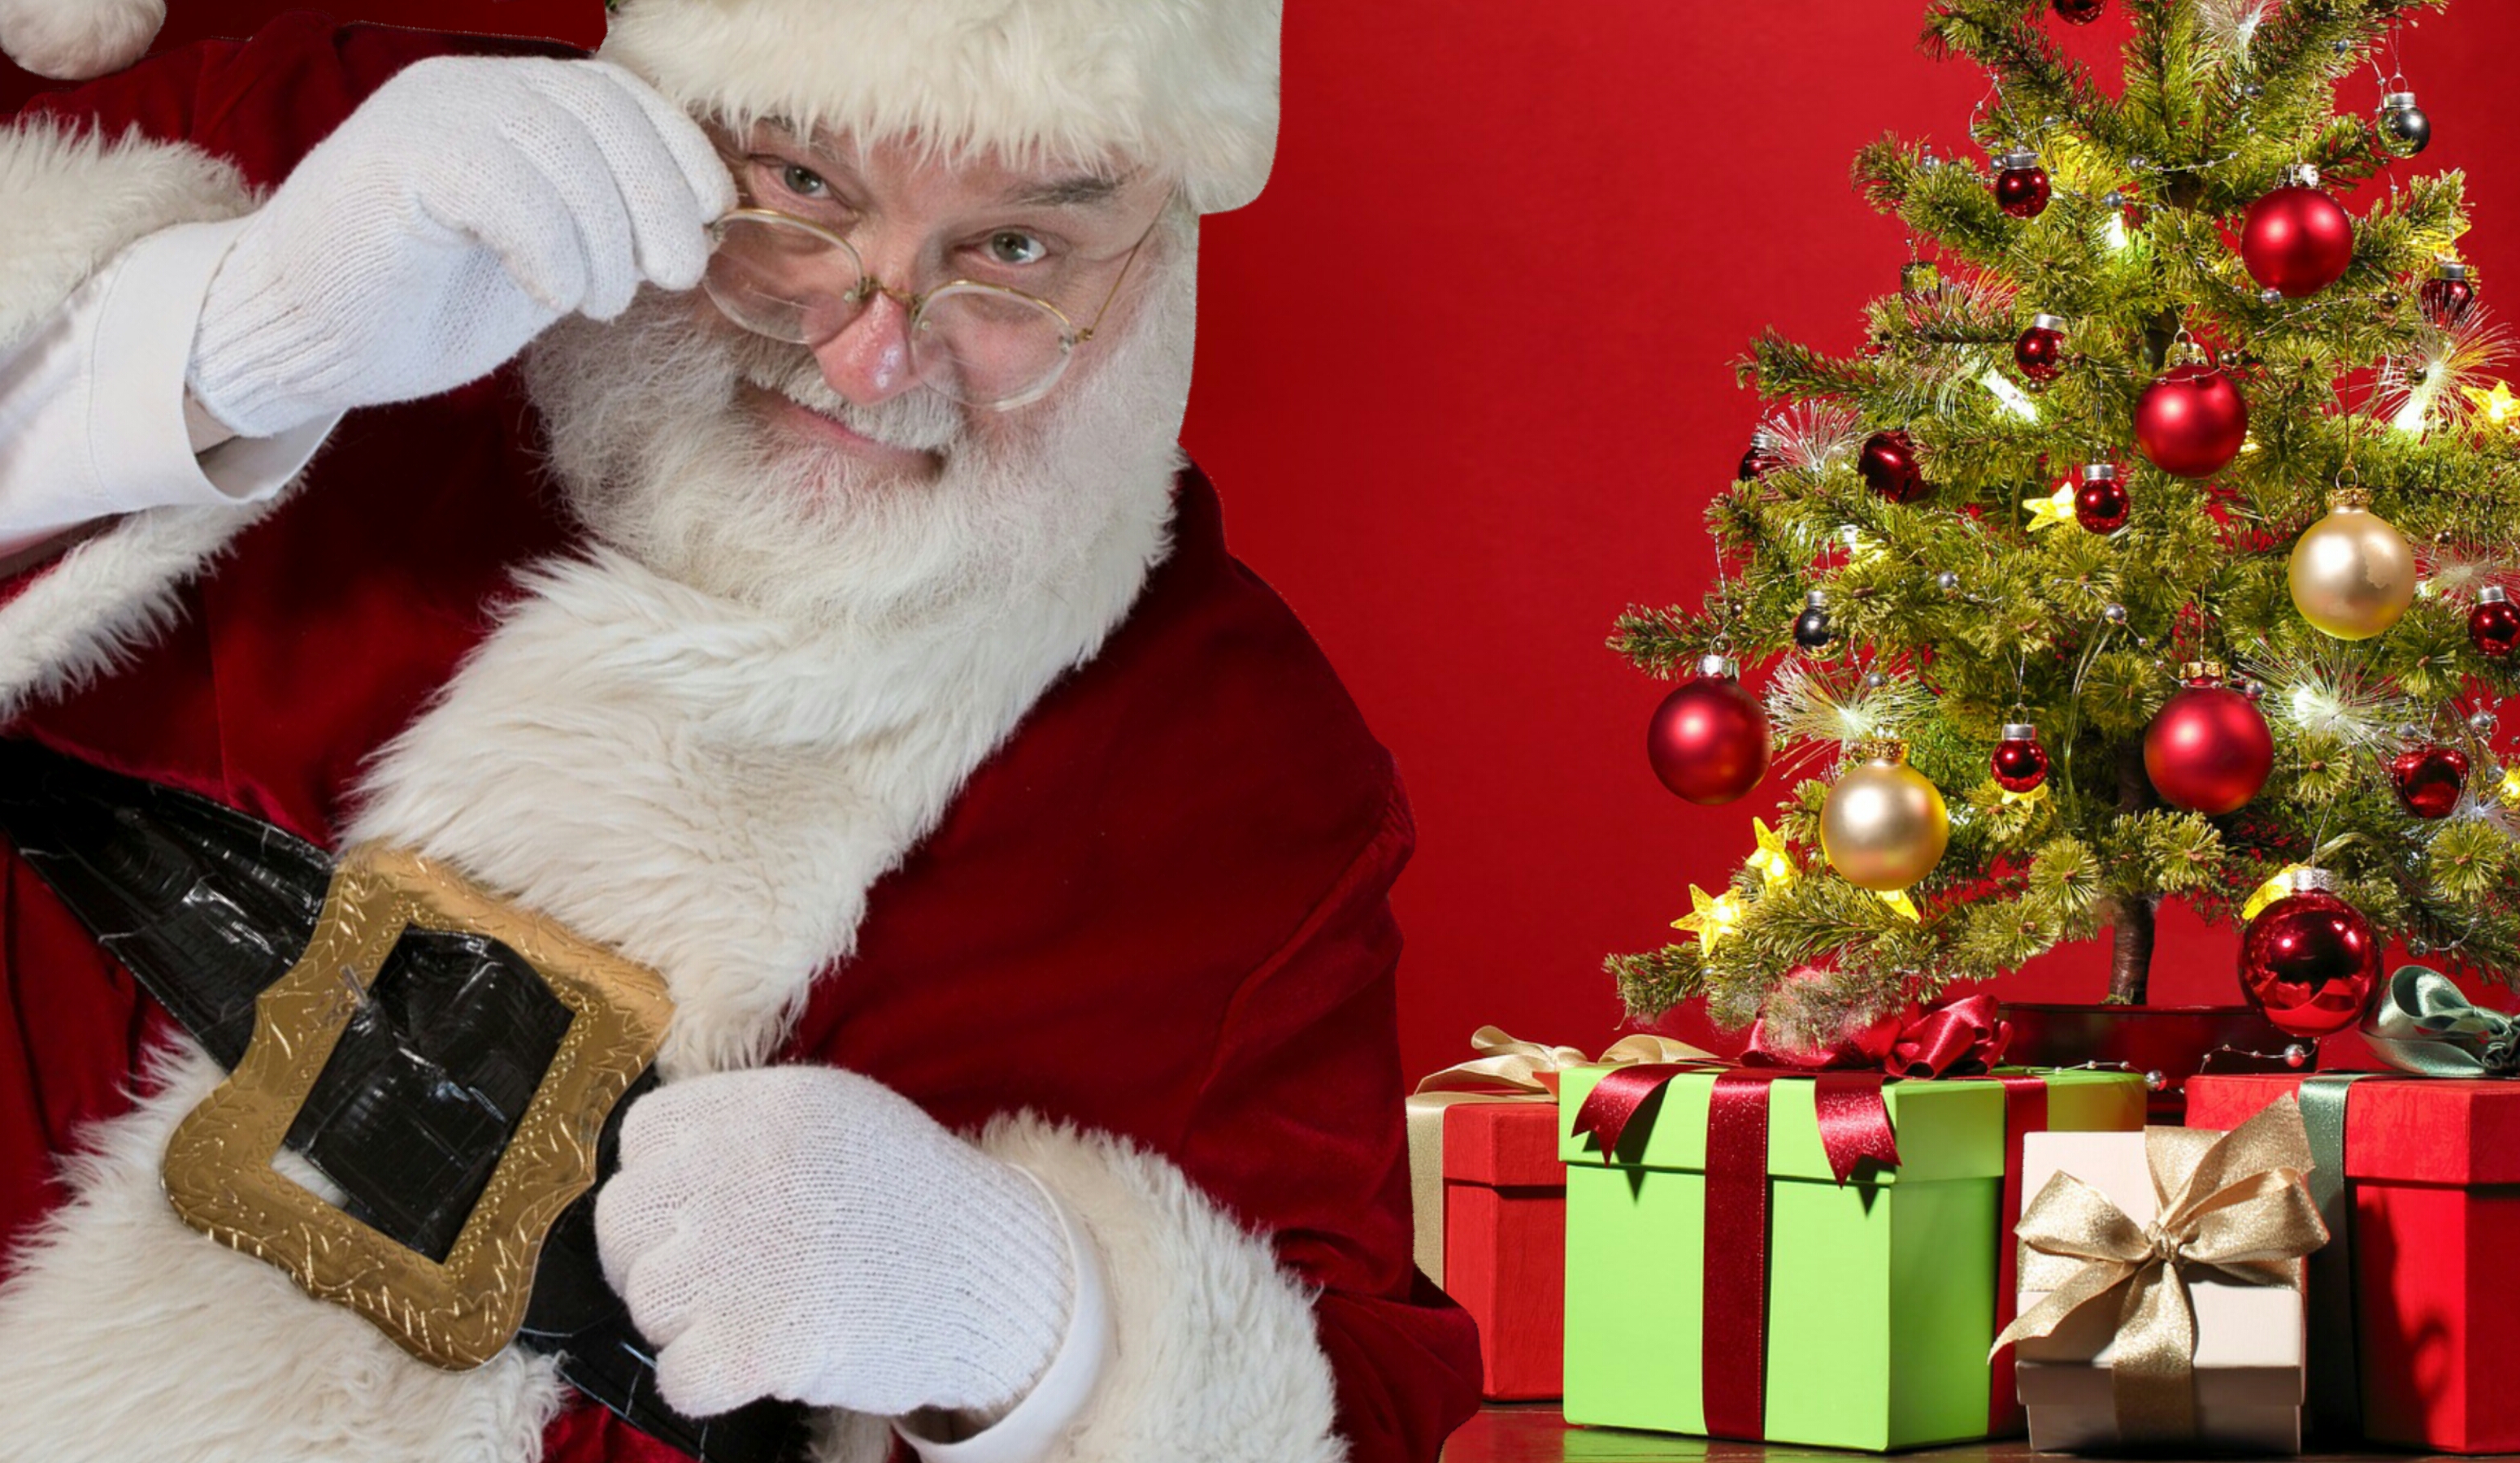
santa claus, christmas, christmas tree, merry, december, decorate, decoration, gifts, xmas, presents, surprise, look, christmas decoration, christmas ornament, cat, holiday, fictional character, small to medium sized cats, snout